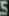
Number: 5